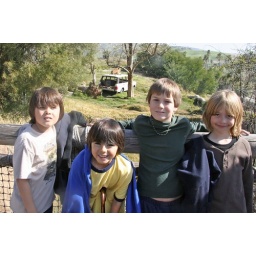
boys in front of lions